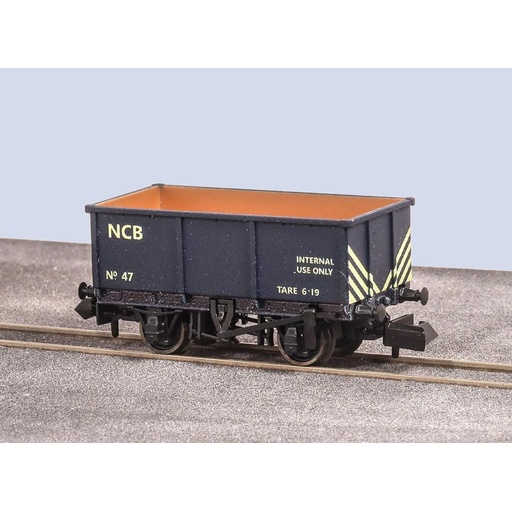
Ex-BR Iron Ore Tippler, NCB peco-NR-1505B N Gauge
Ex-BR Iron Ore Tippler, NCB peco-NR-1505B N Gauge
Brand: Peco
Category: Arts & Entertainment > Hobbies & Creative Arts > Model Making > Model Trains & Train Sets > Freight Trains